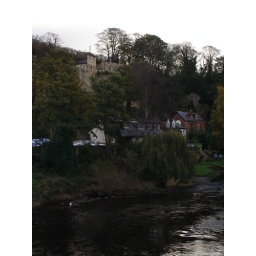
house in rock